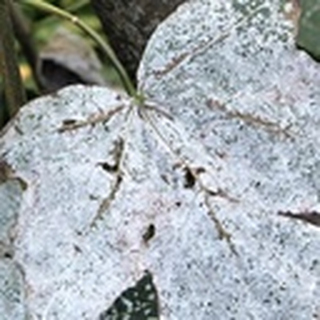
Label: cotton_powdery_mildew